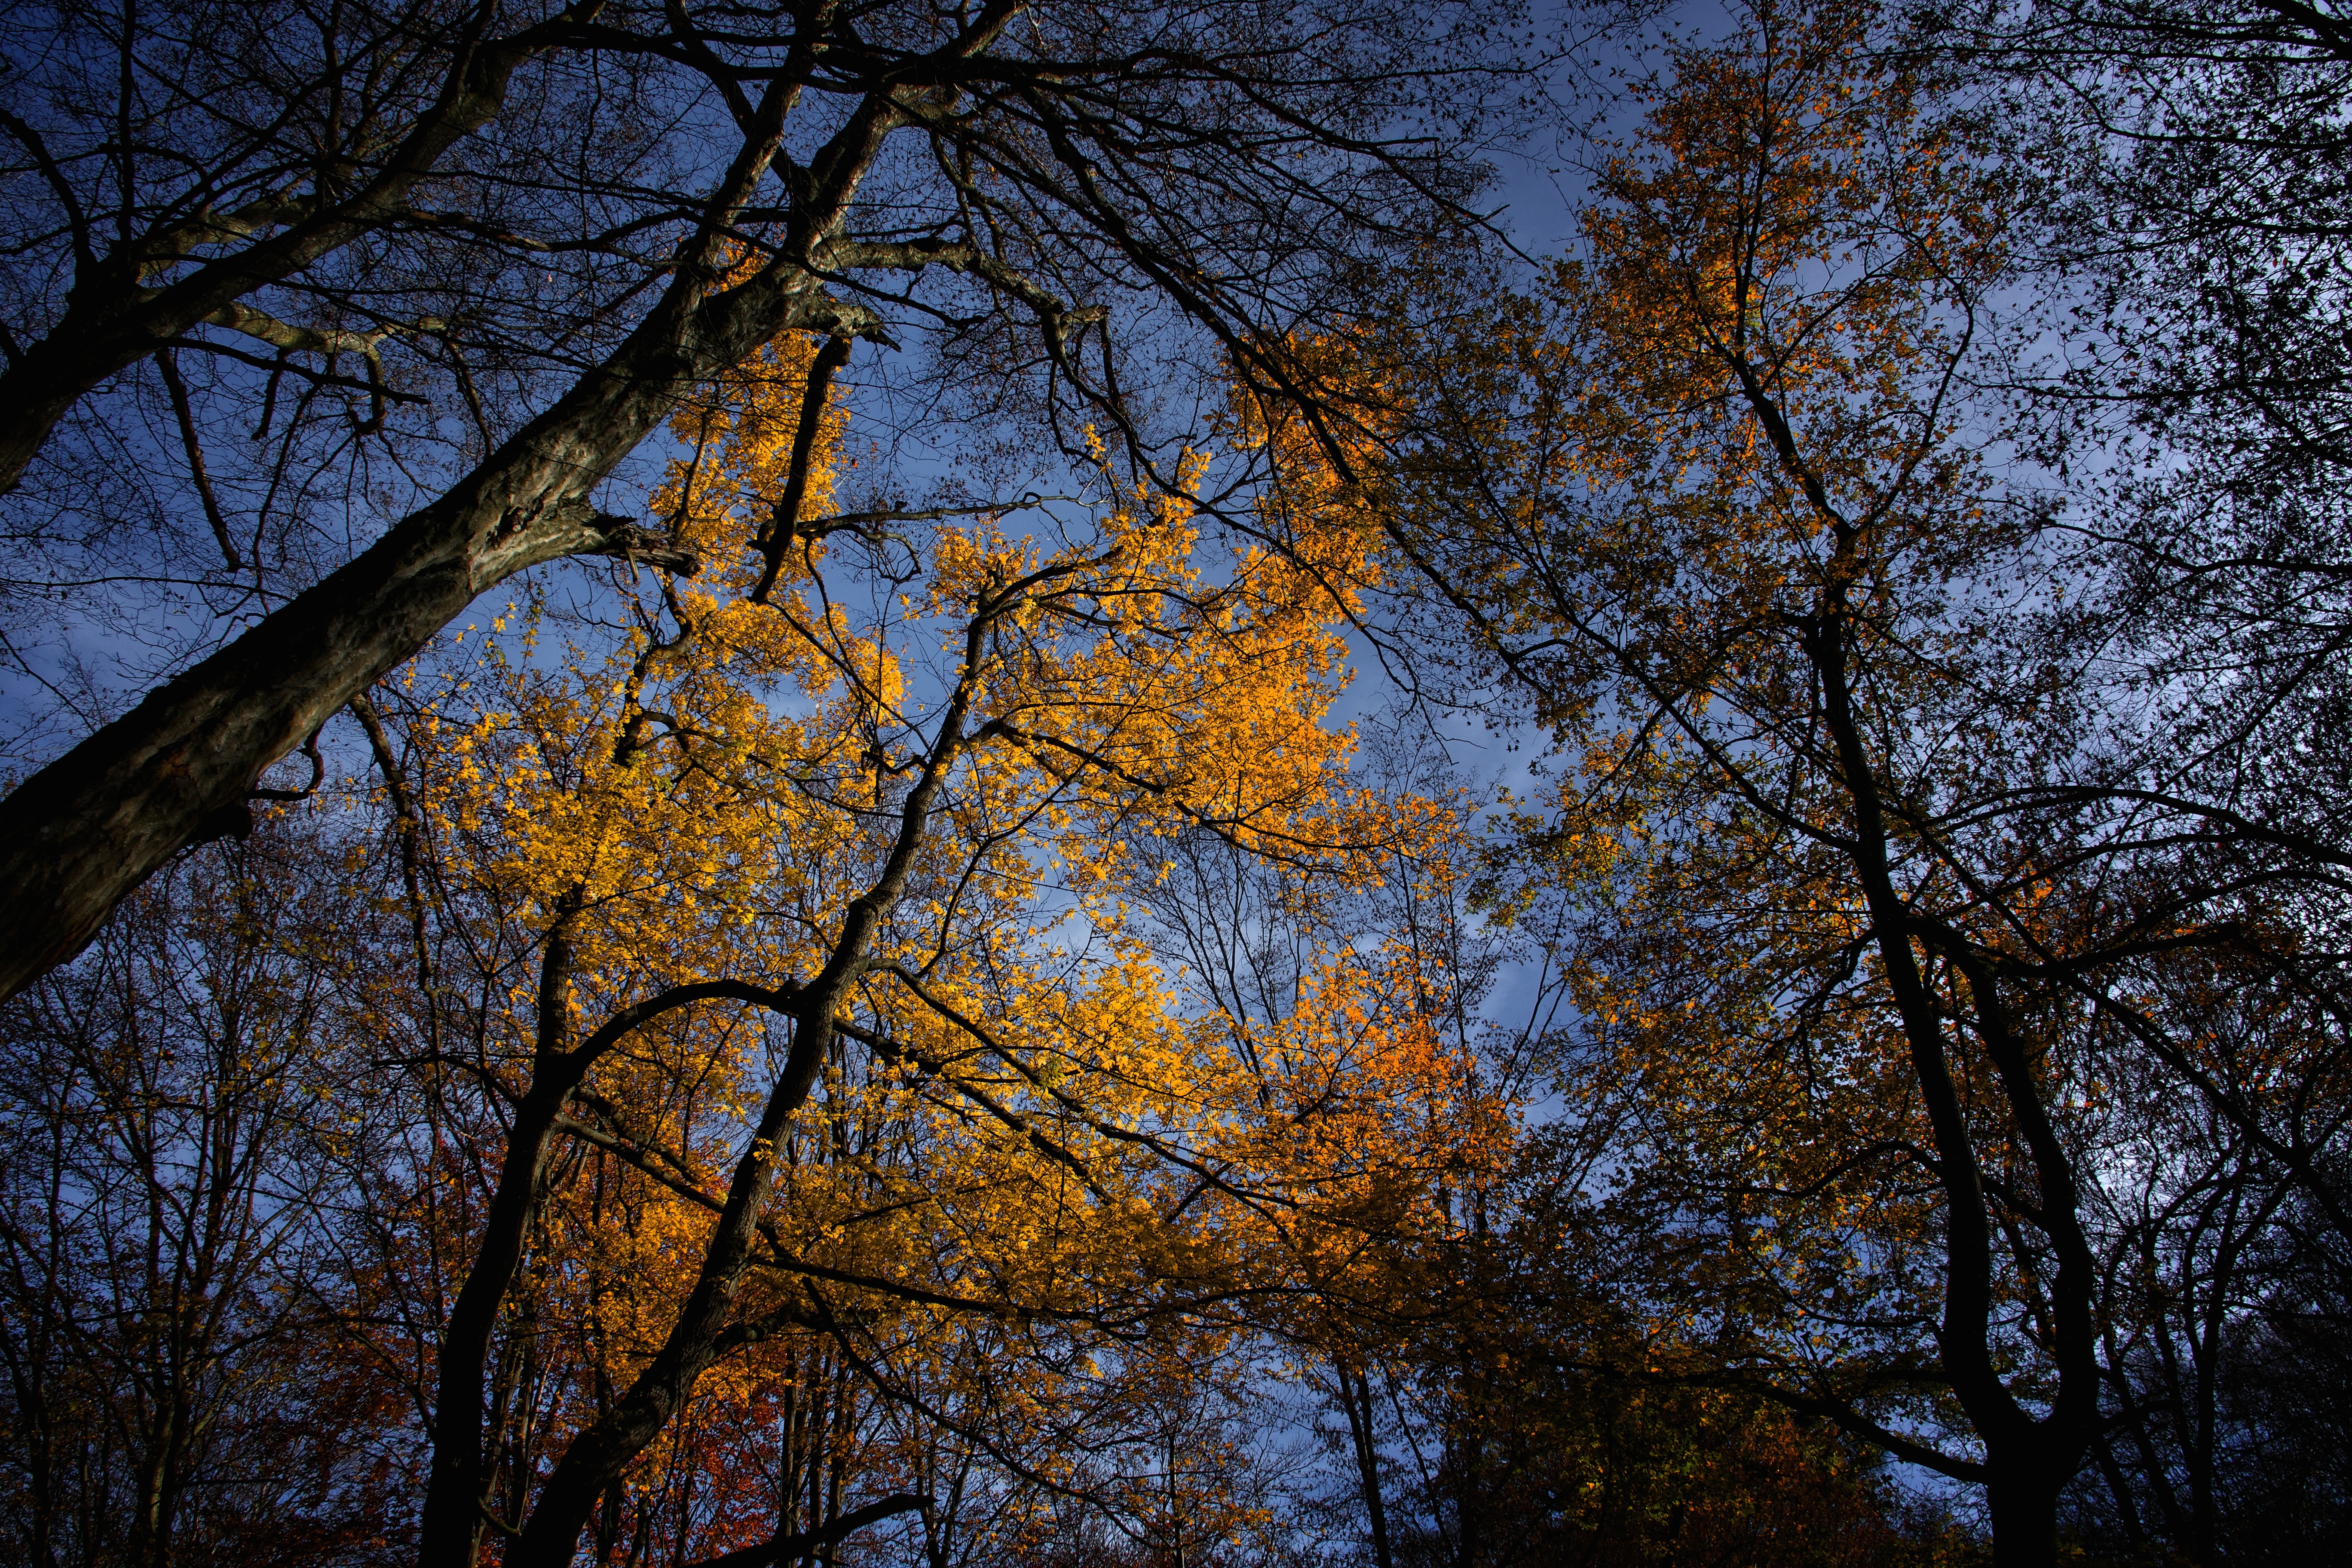
tree, nature, forest, branch, winter, plant, sky, sunlight, morning, leaf, evening, reflection, autumn, season, woodland, habitat, atmospheric phenomenon, woody plant